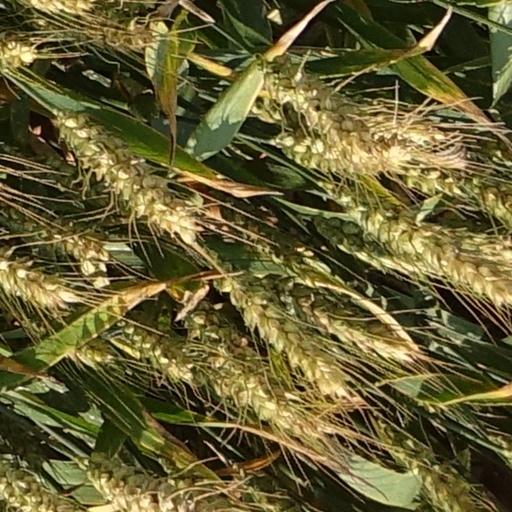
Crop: wheat